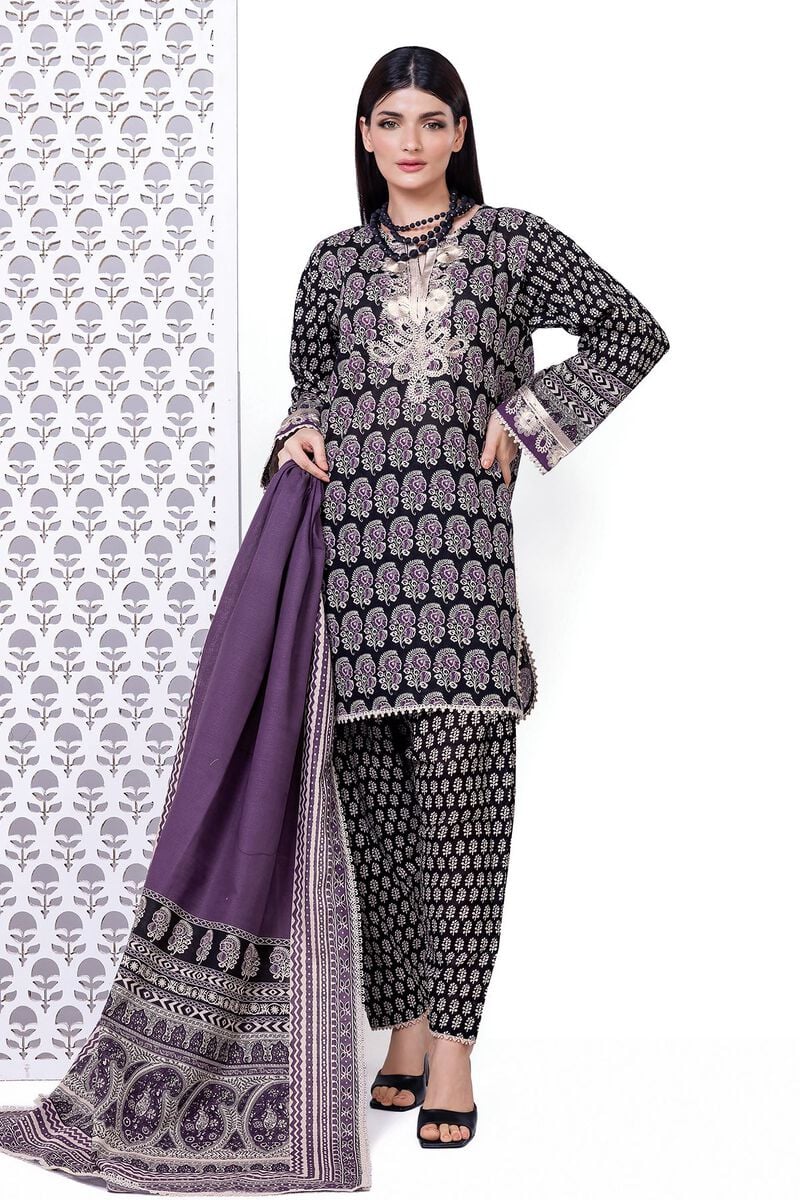
black purple embroidered salwar suit